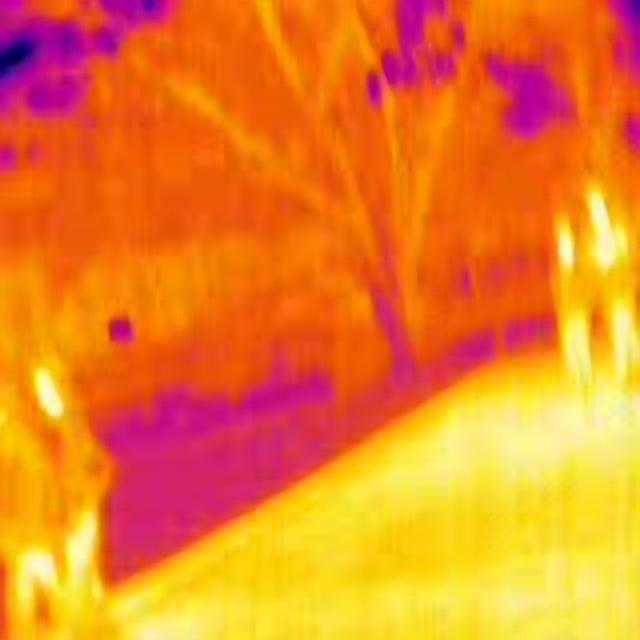
Detected objects:
label: person
label: person
label: person
label: person